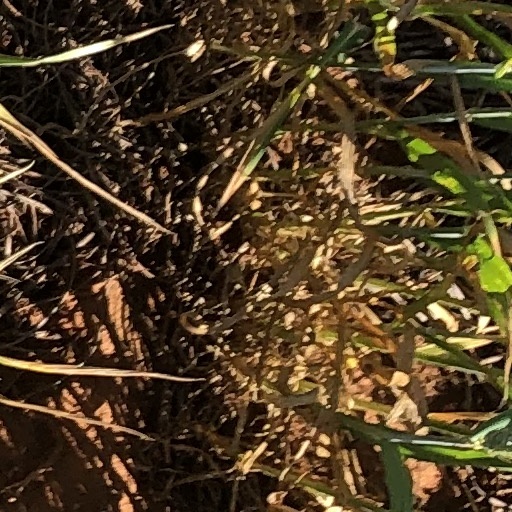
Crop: wheat